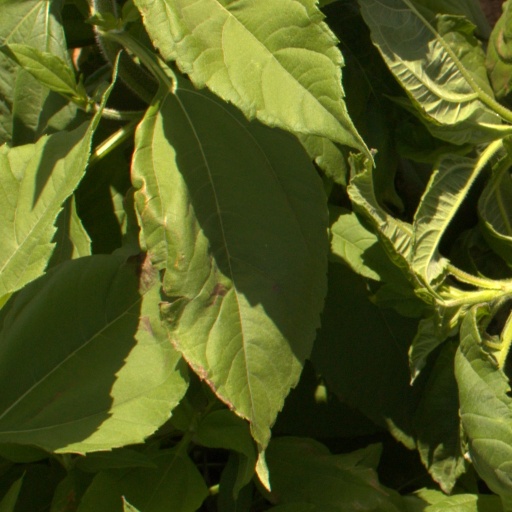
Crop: Jerusalem artichoke